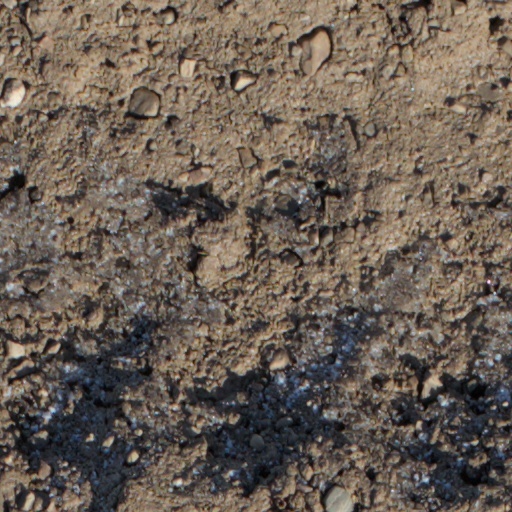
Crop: wheat